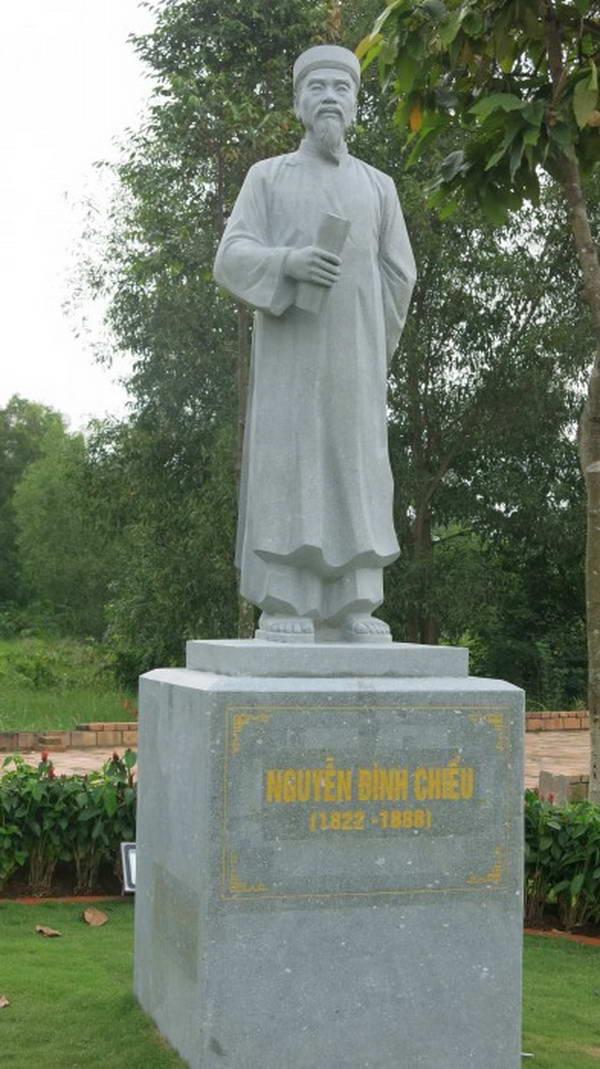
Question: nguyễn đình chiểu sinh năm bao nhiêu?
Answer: nguyễn đình chiểu sinh năm 1822